Ojos de Mar

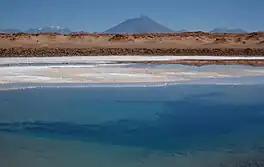
Ojos de Mar. Aracar mountain rises in the background.

Ojos de Mar is a group of 3–6 small water bodies close to the town of Tolar Grande in Argentina and an important tourist attraction there. They are inhabited by extremophile microorganisms of interest to biotechnology; stromatolites have also been found there.